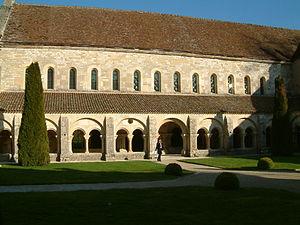
Abbaye de Fontenay, Bourgogne, FRANCE.